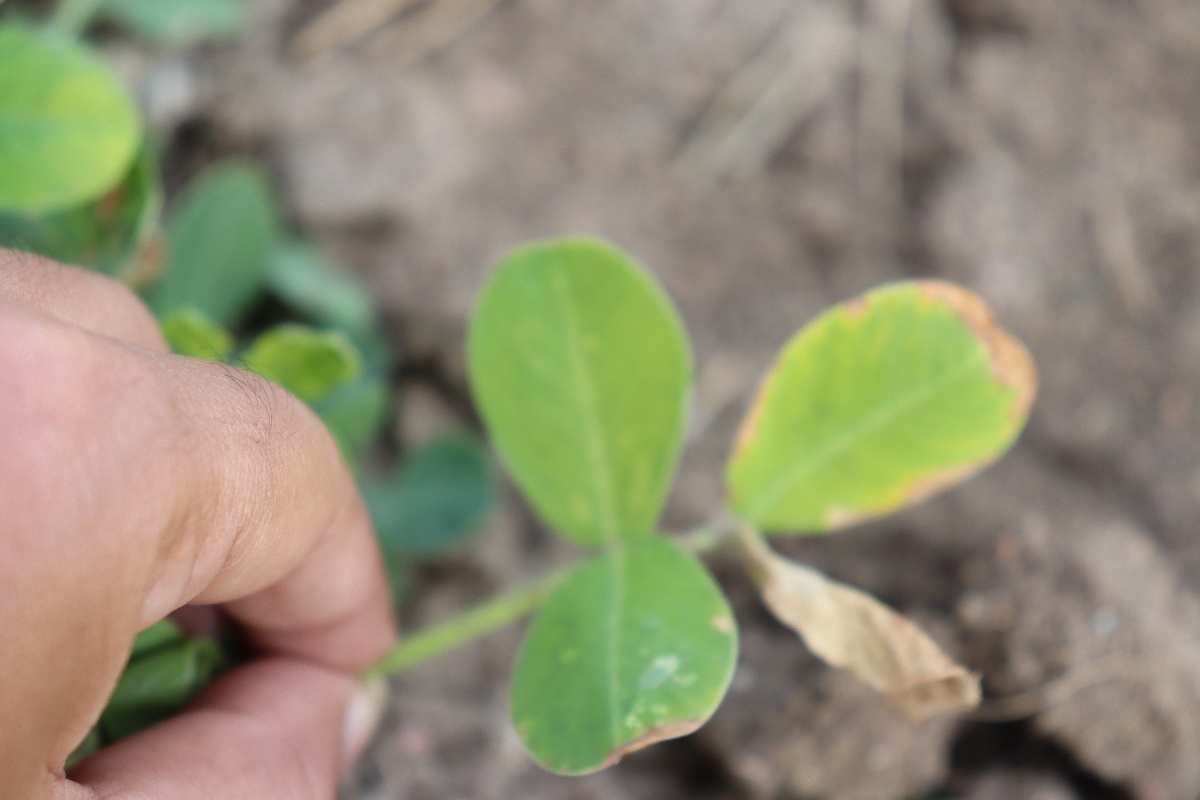
Label: nutrition deficiency